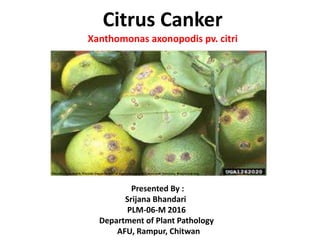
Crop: unknown
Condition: citrus_citrus_canker